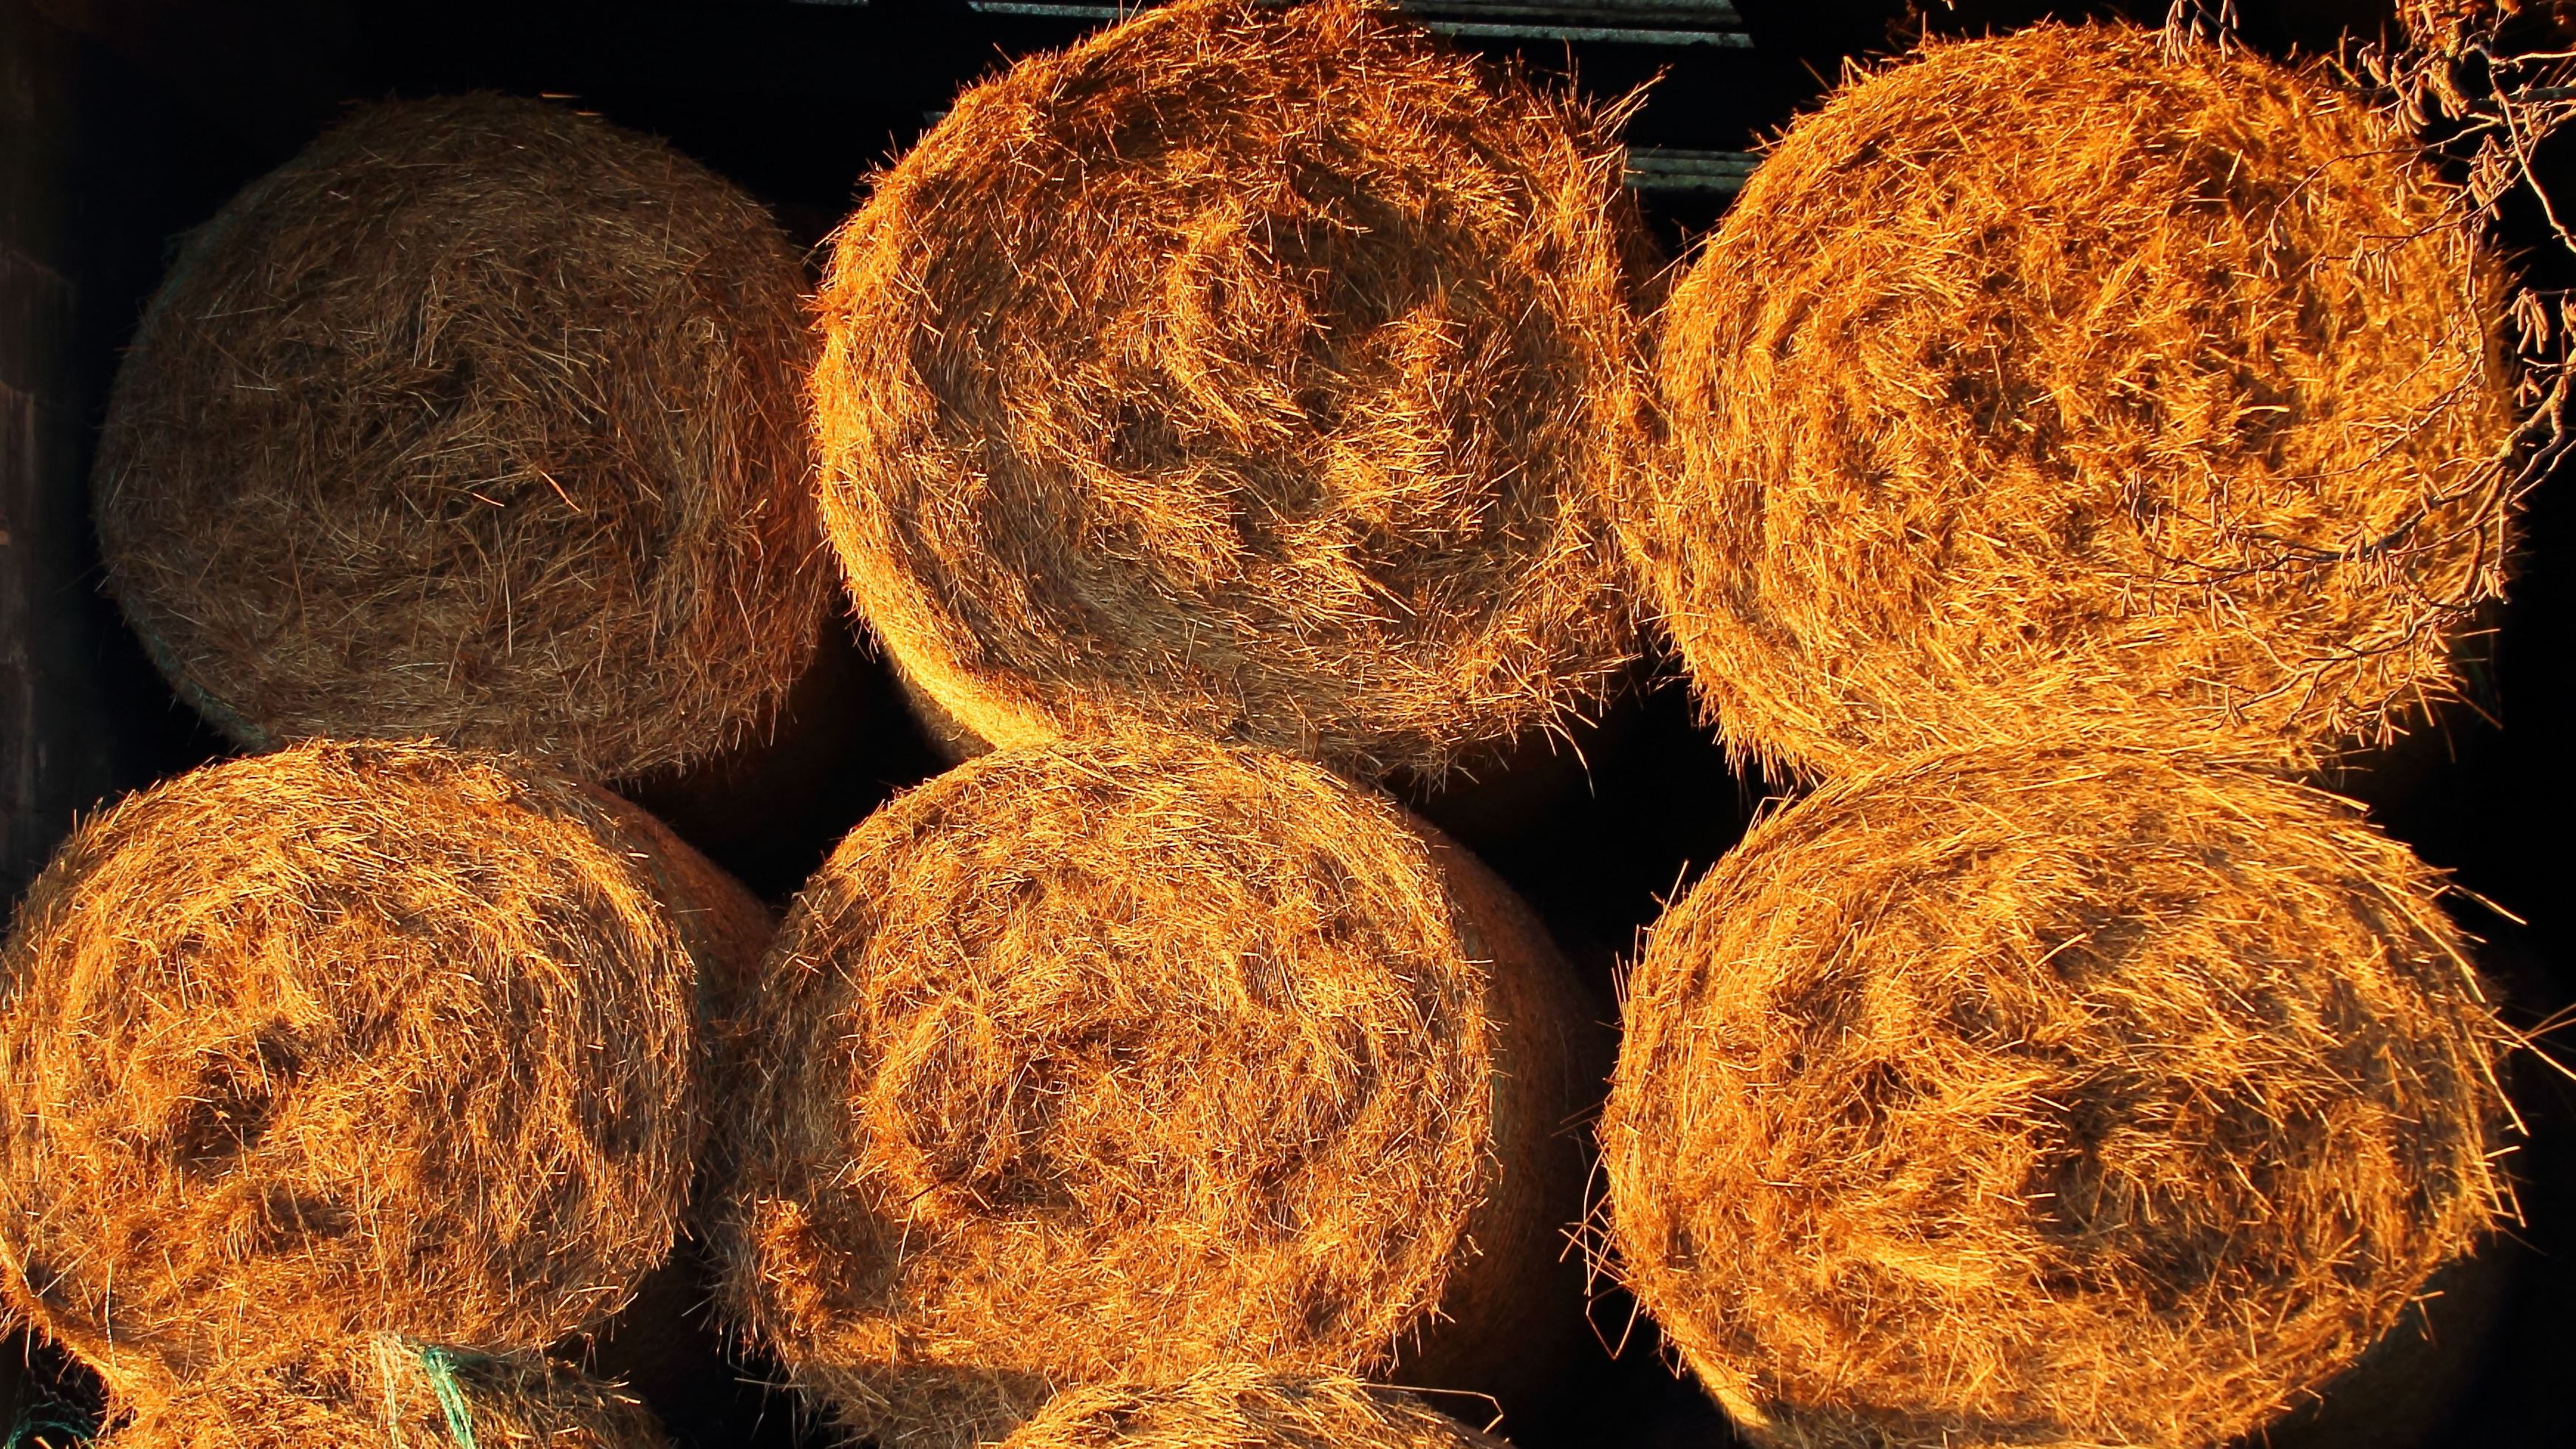
farm, dish, food, golden, harvest, produce, crop, agriculture, cuisine, coconut, thanksgiving, straw, stock, cereals, straw bales, grass family